Gojong of Korea

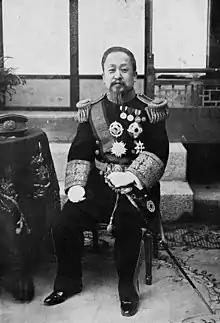
Gojong in 1907

Gojong (8 September 1852 – 21 January 1919), personal name Yi Myeongbok, later Yi Hui, also known as the Gwangmu Emperor, was the penultimate Korean monarch. He ruled Korea for 43 years, from 1864 to 1907, first as the last king of Joseon, and then as the first emperor of the Korean Empire from 1897 until his forced abdication in 1907. His wife, Queen Min (posthumously honored as Empress Myeongseong), played an active role in politics until her assassination carried out by the Japanese.